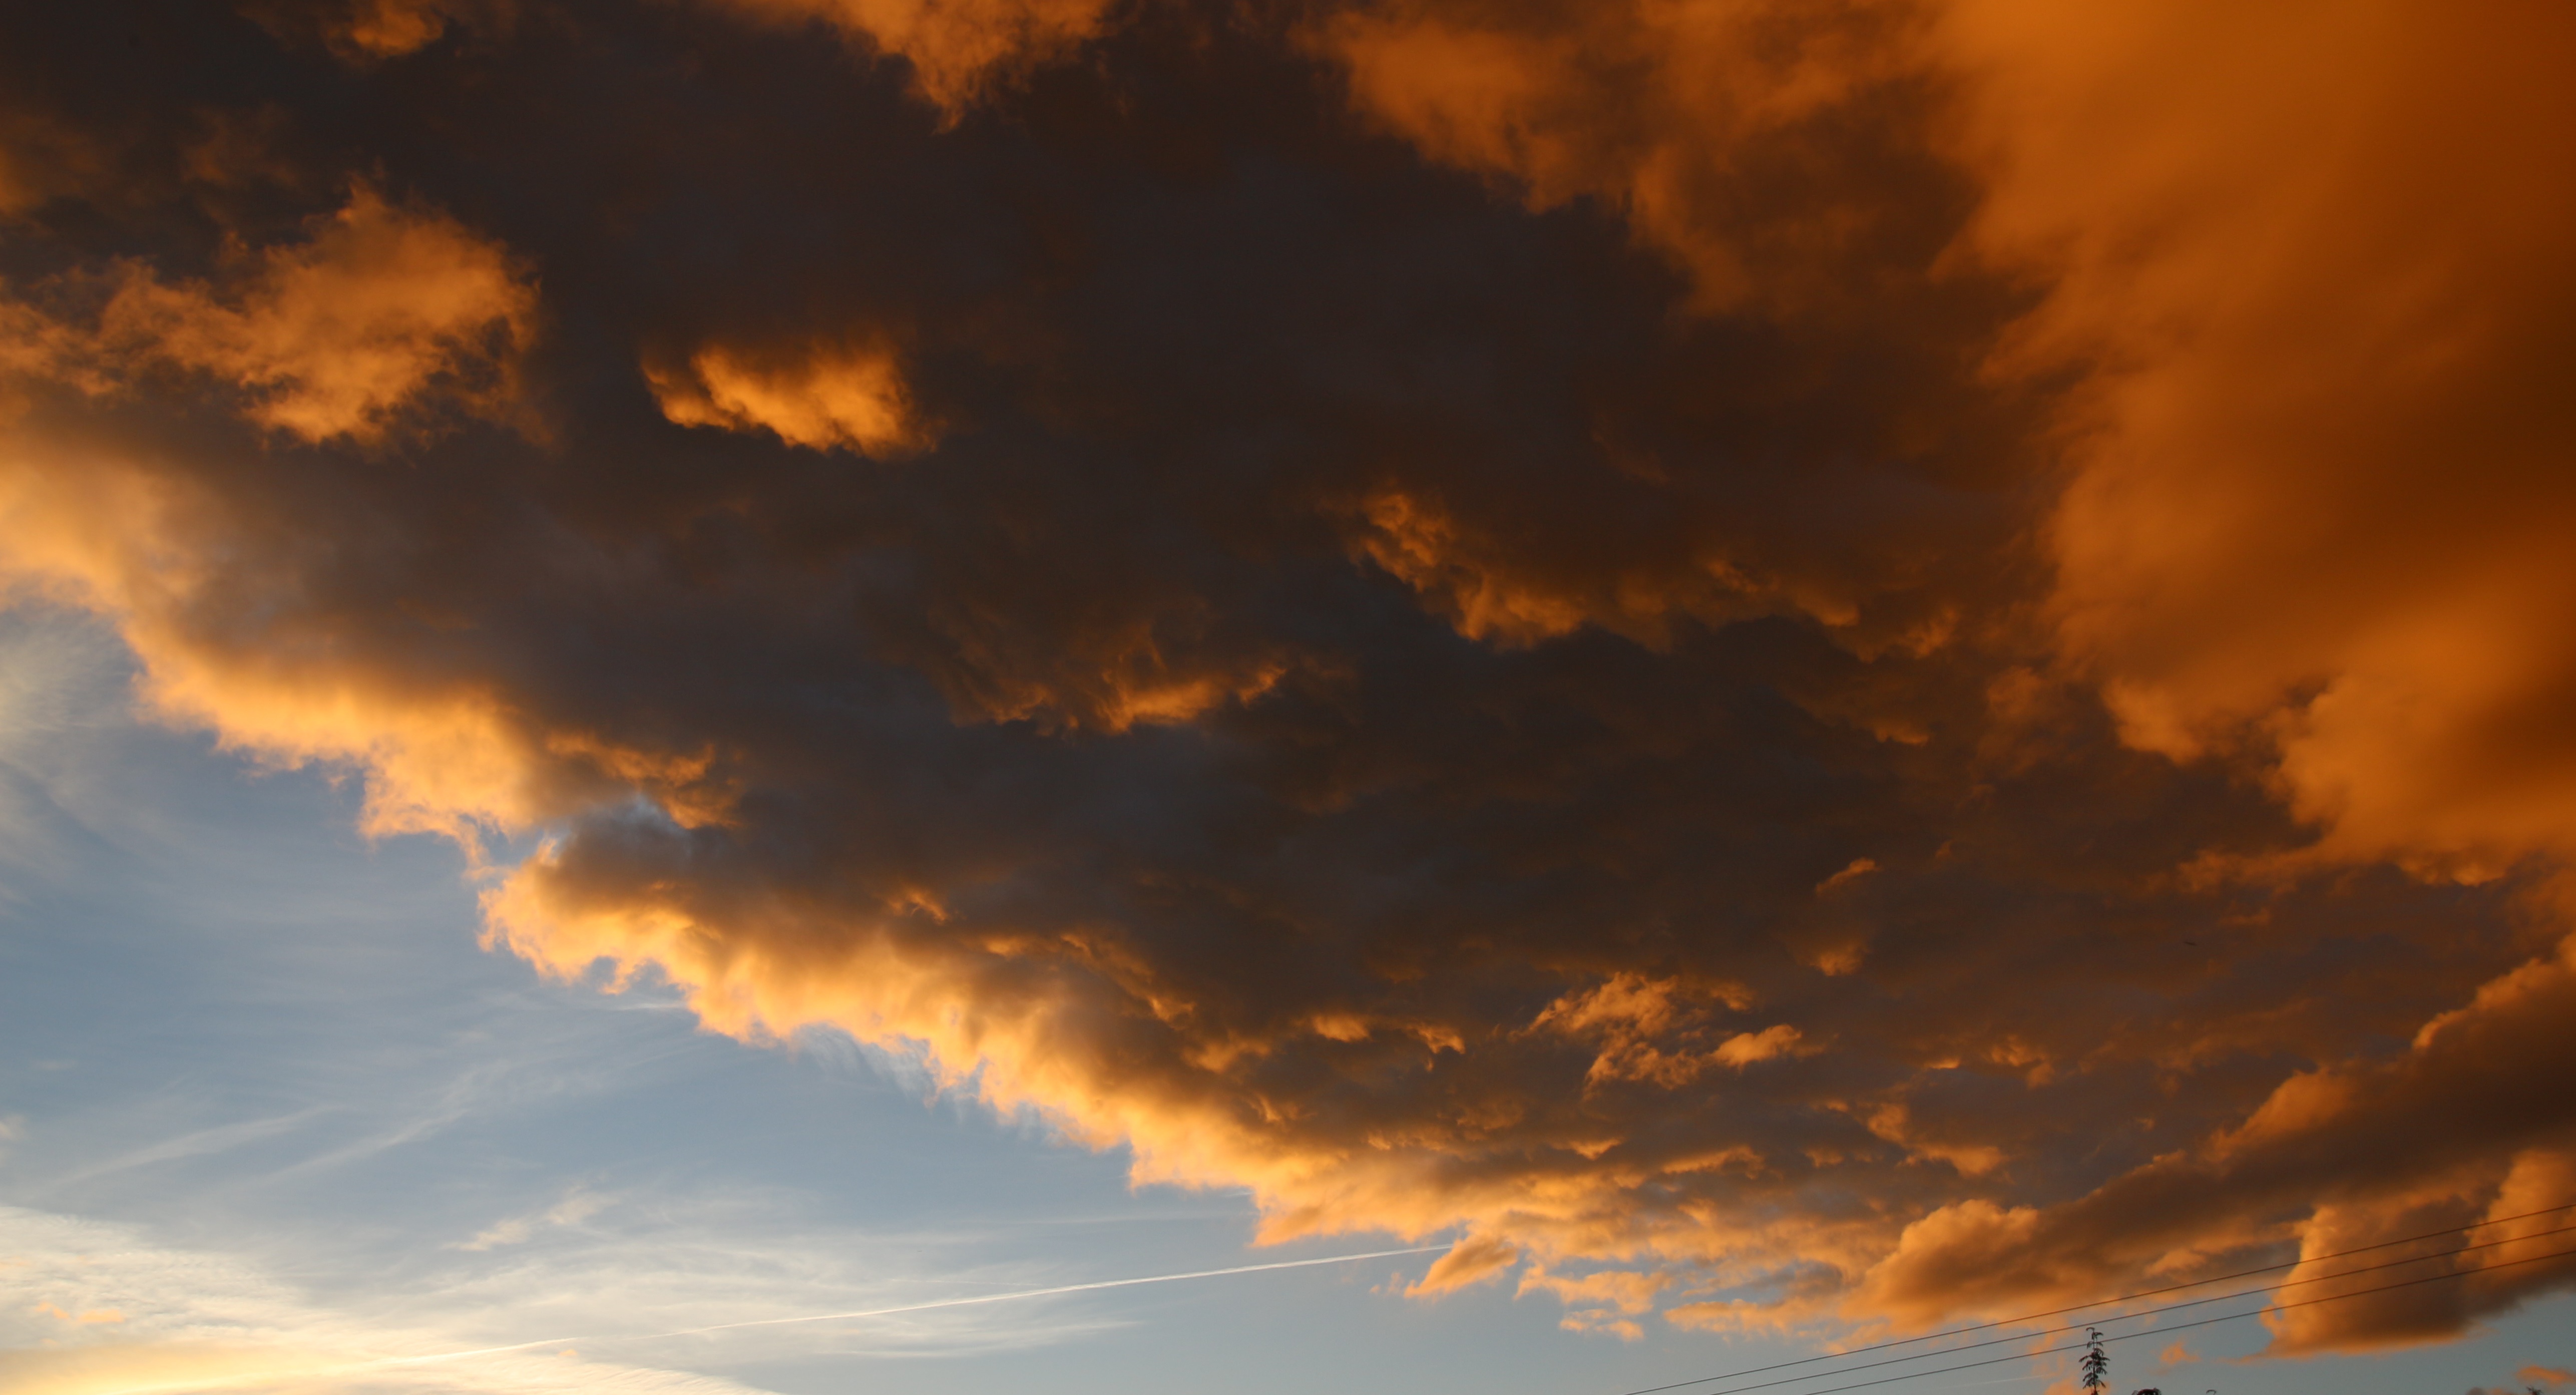
cloud, sky, sunset, sunlight, dawn, atmosphere, dusk, daytime, evening, cumulus, clouds, thunderstorm, abendstimmung, forward, afterglow, evening sky, clouds form, meteorological phenomenon, red sky at morning